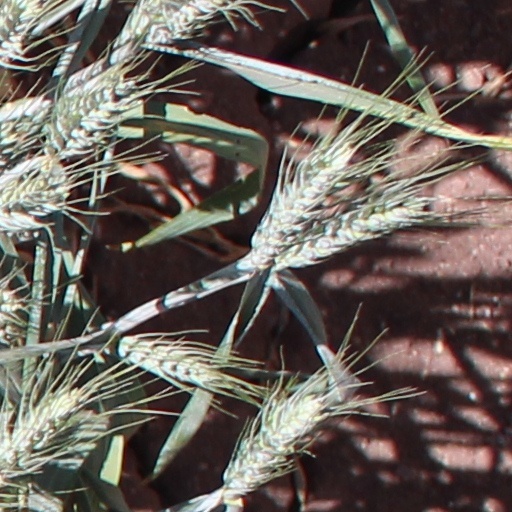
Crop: wheat